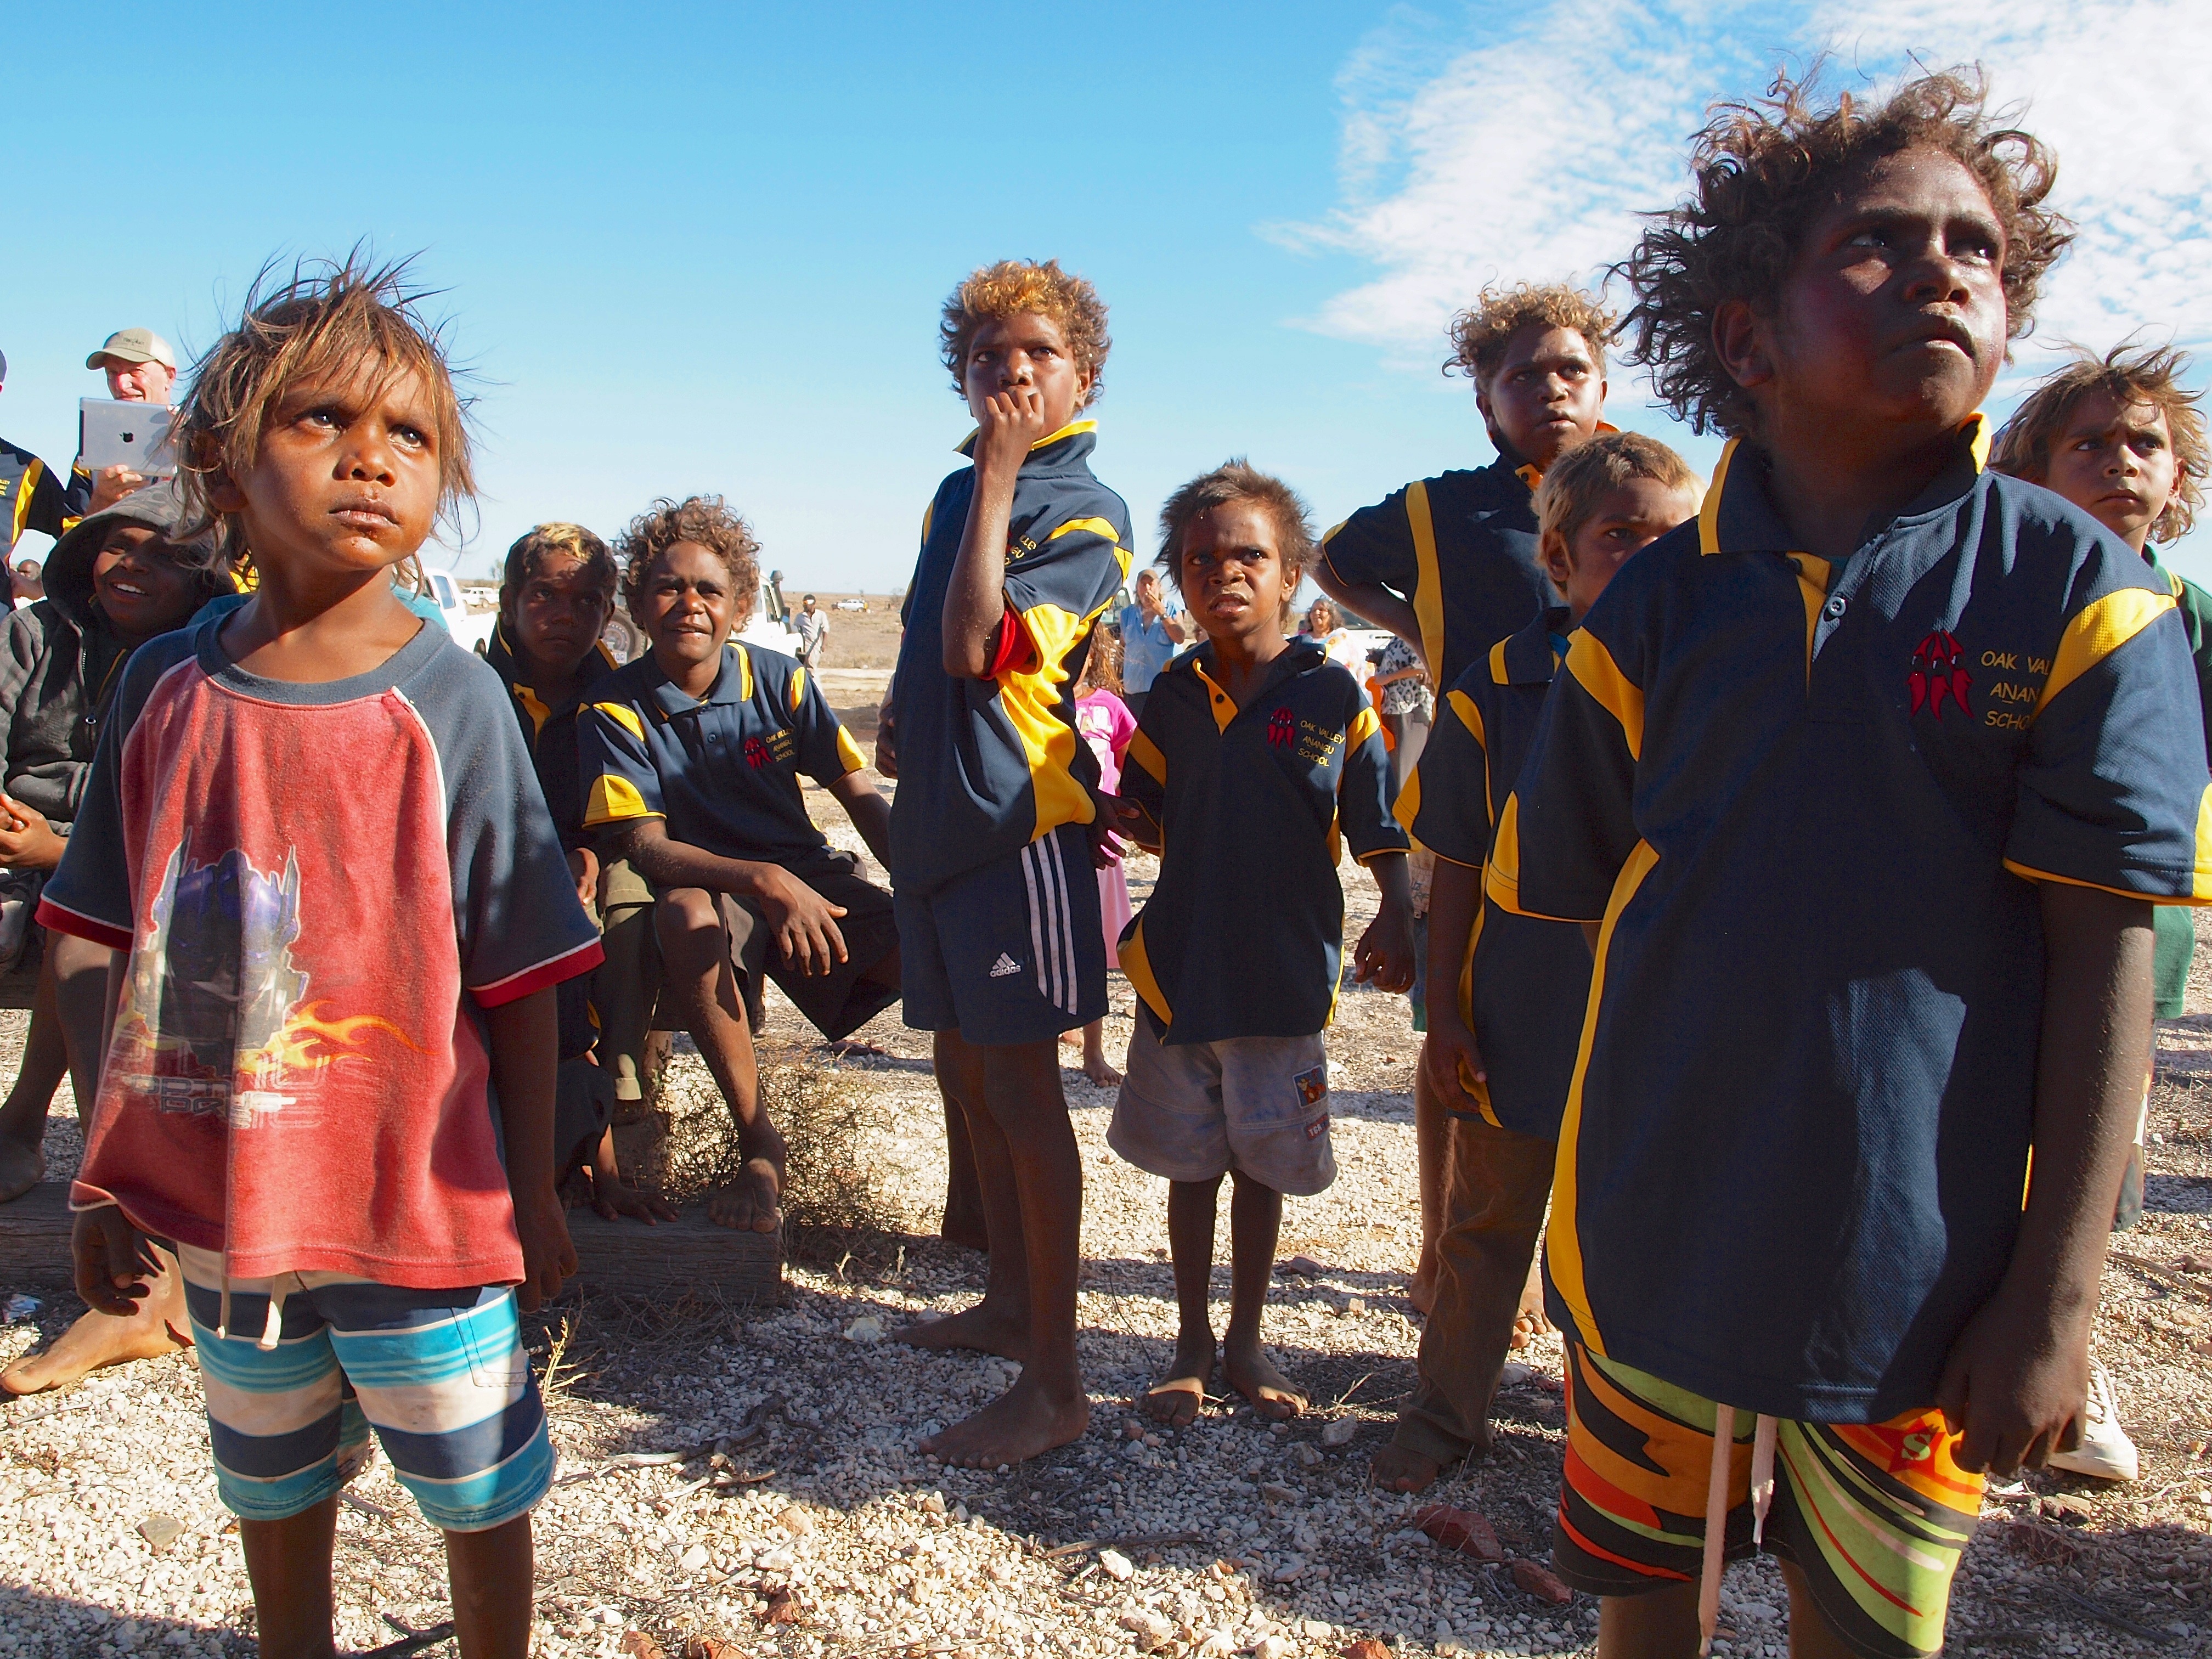
person, group, people, female, youth, community, child, education, children, team, happy, social group